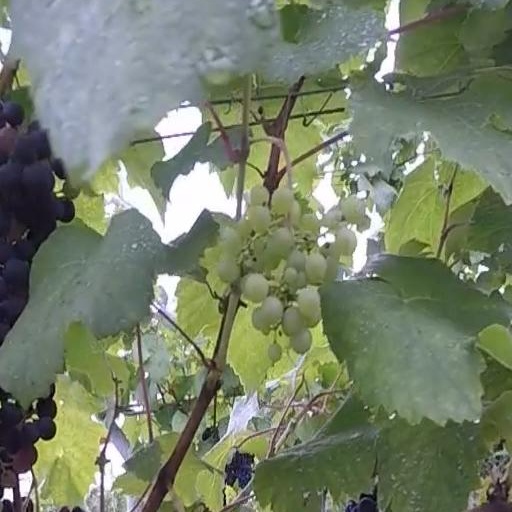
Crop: grape